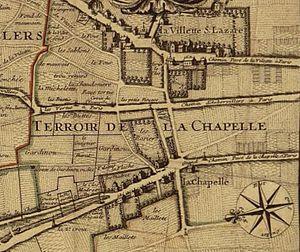
Plan partiel tiré du plan du terroir de St Denis en France et des paroisses alentours comprenant le terroir de La Chapelle
La Chapelle est une ancienne commune de l'ancien département de la Seine qui a existé de 1790 à 1860 avant son incorporation au territoire de la ville de Paris. Elle s'est appelée La Chapelle-Franciade sous la Révolution. Elle est parfois nommée La Chapelle-Saint-Denis.